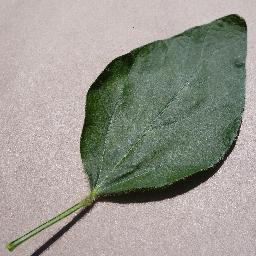
Label: Soybean___healthy